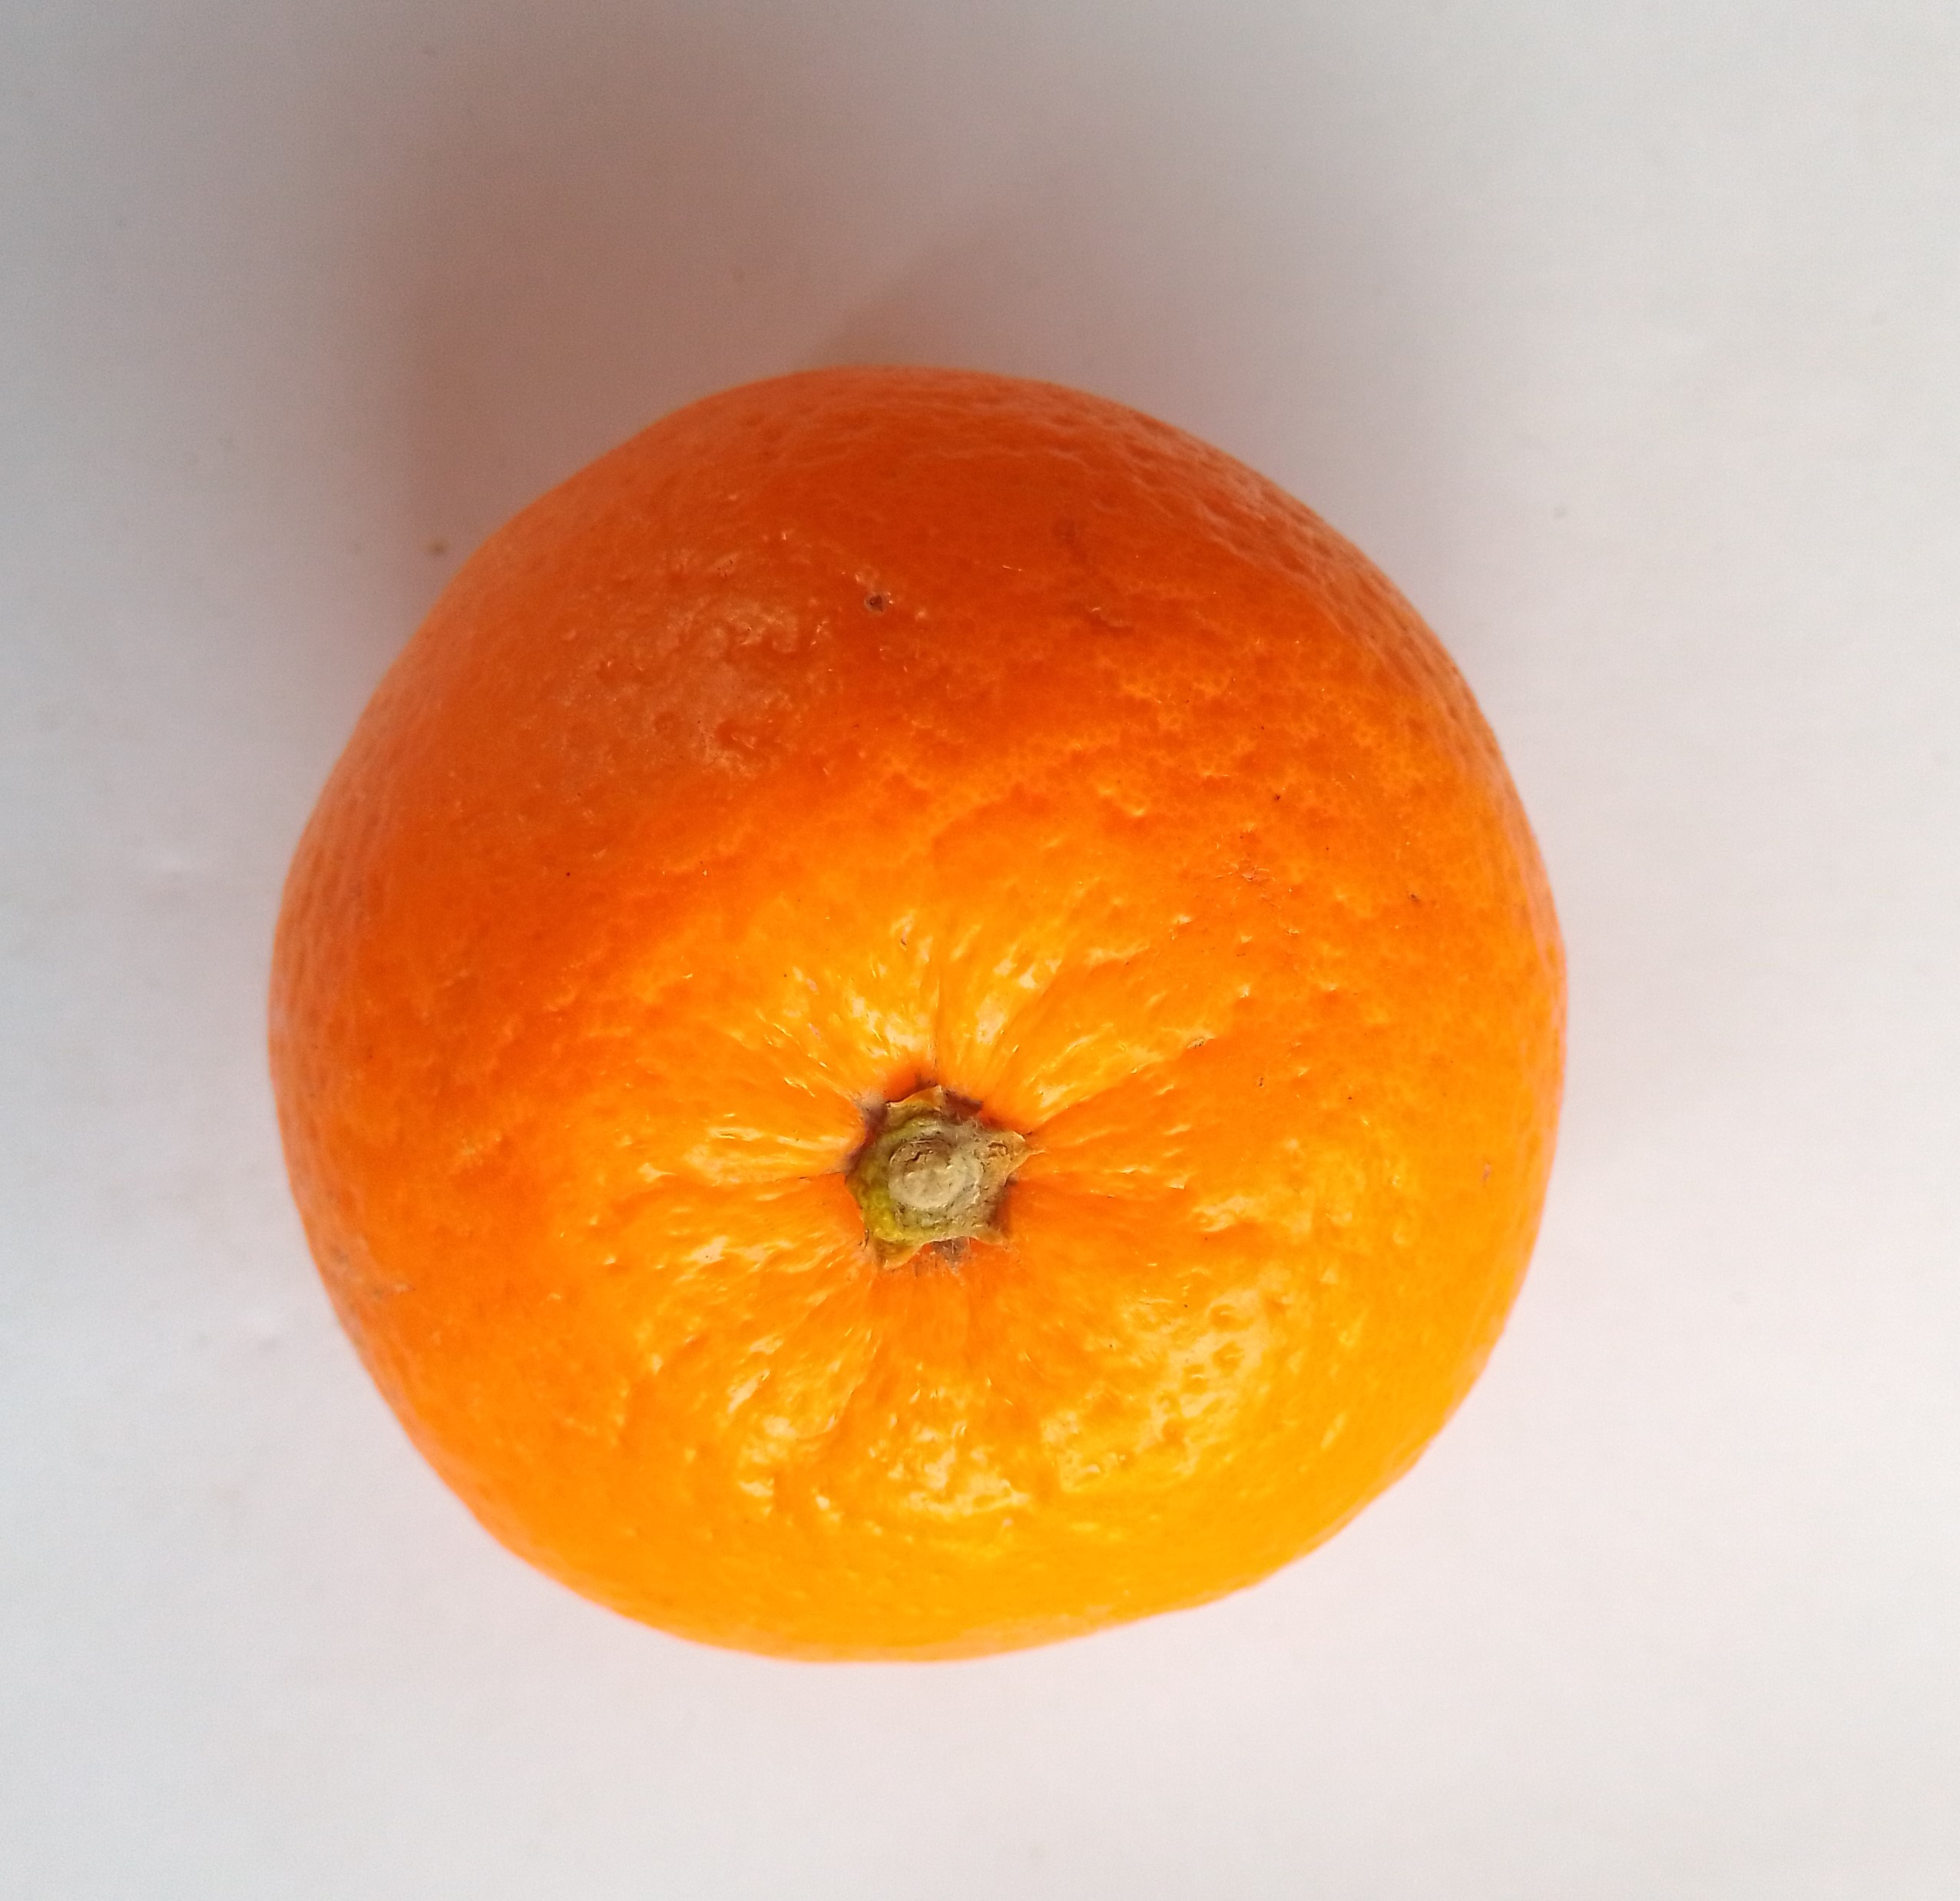
Fruit: orange
Condition: fresh